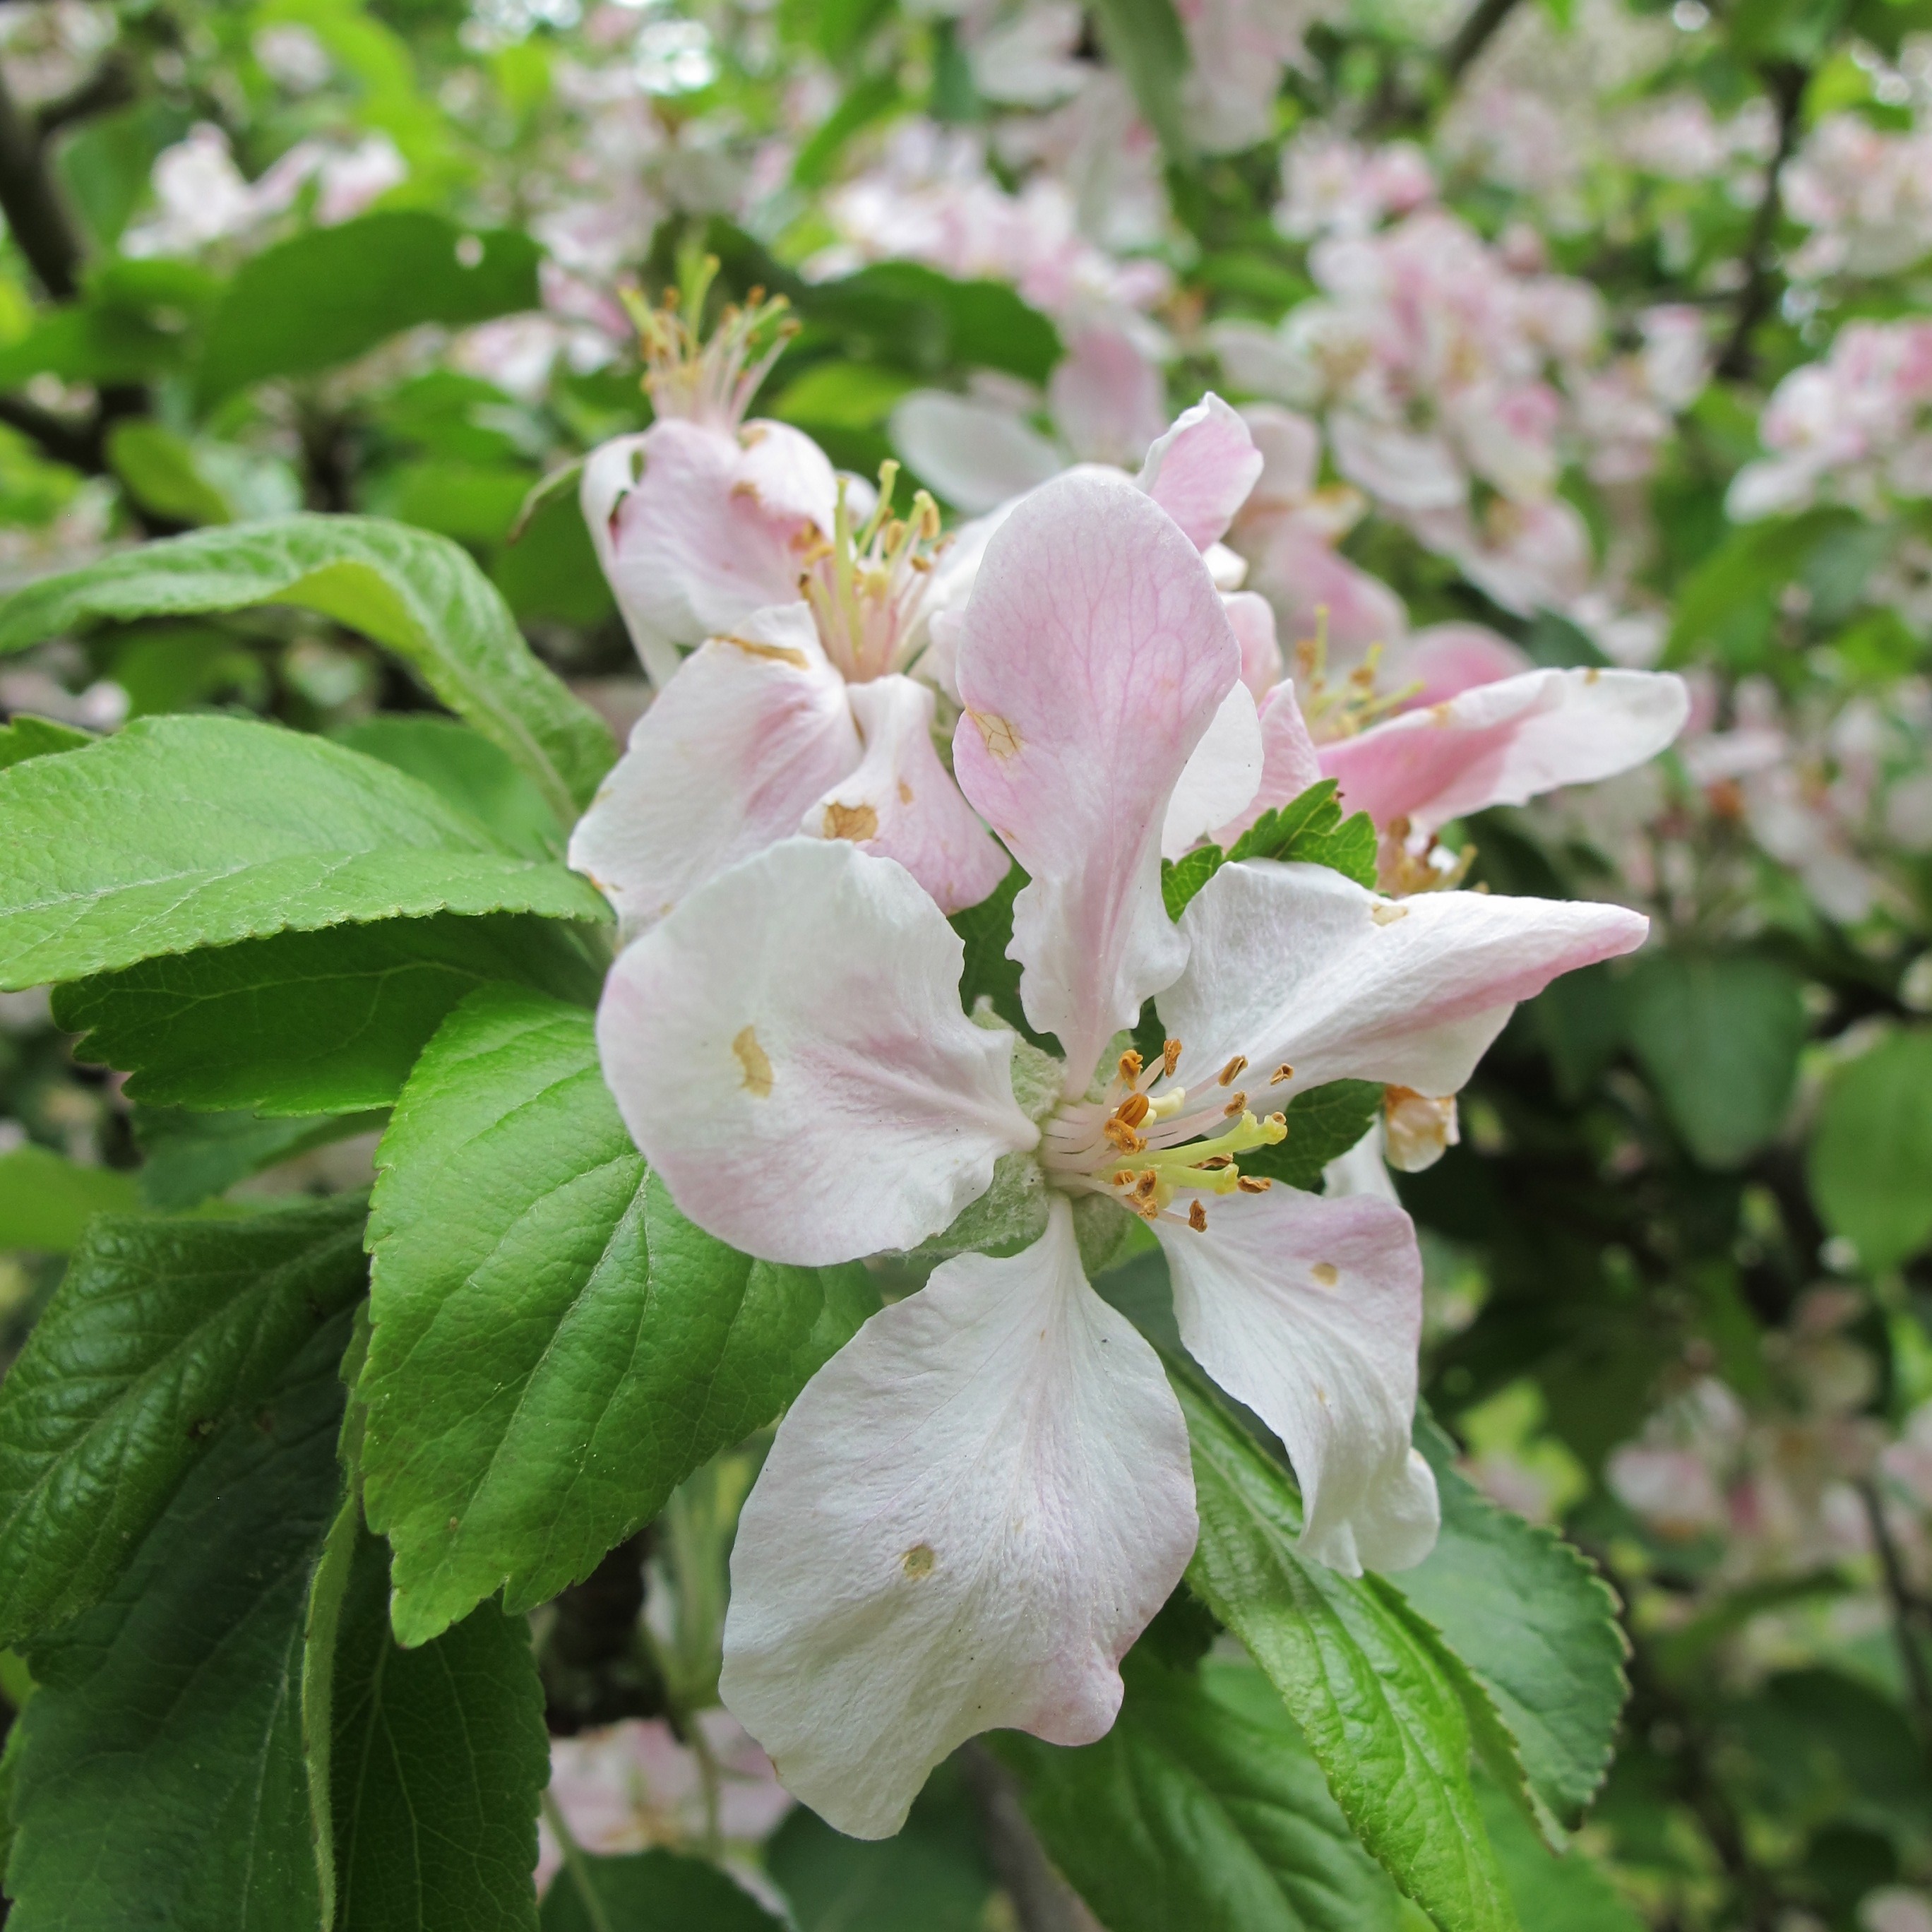
apple, blossom, plant, white, flower, bloom, produce, macro, botany, pink, flora, wildflower, shrub, apple blossom, kernobstgewaechs, flowering plant, rose family, apple tree blossom, land plant